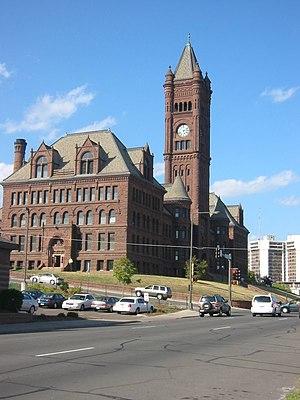
La ville de Duluth est le siège du comté de Saint Louis, dans le Minnesota, dans le nord des États-Unis. Elle se trouve à l'ouest du lac Supérieur et est reliée à l’océan Atlantique grâce au système des Grands Lacs et au canal Érié. Selon le recensement de 2000, la ville comptait 86 918 habitants, 184 000 avec sa banlieue. Elle compose avec Superior la région urbaine de Twin Ports, regroupant 275 486 habitants.